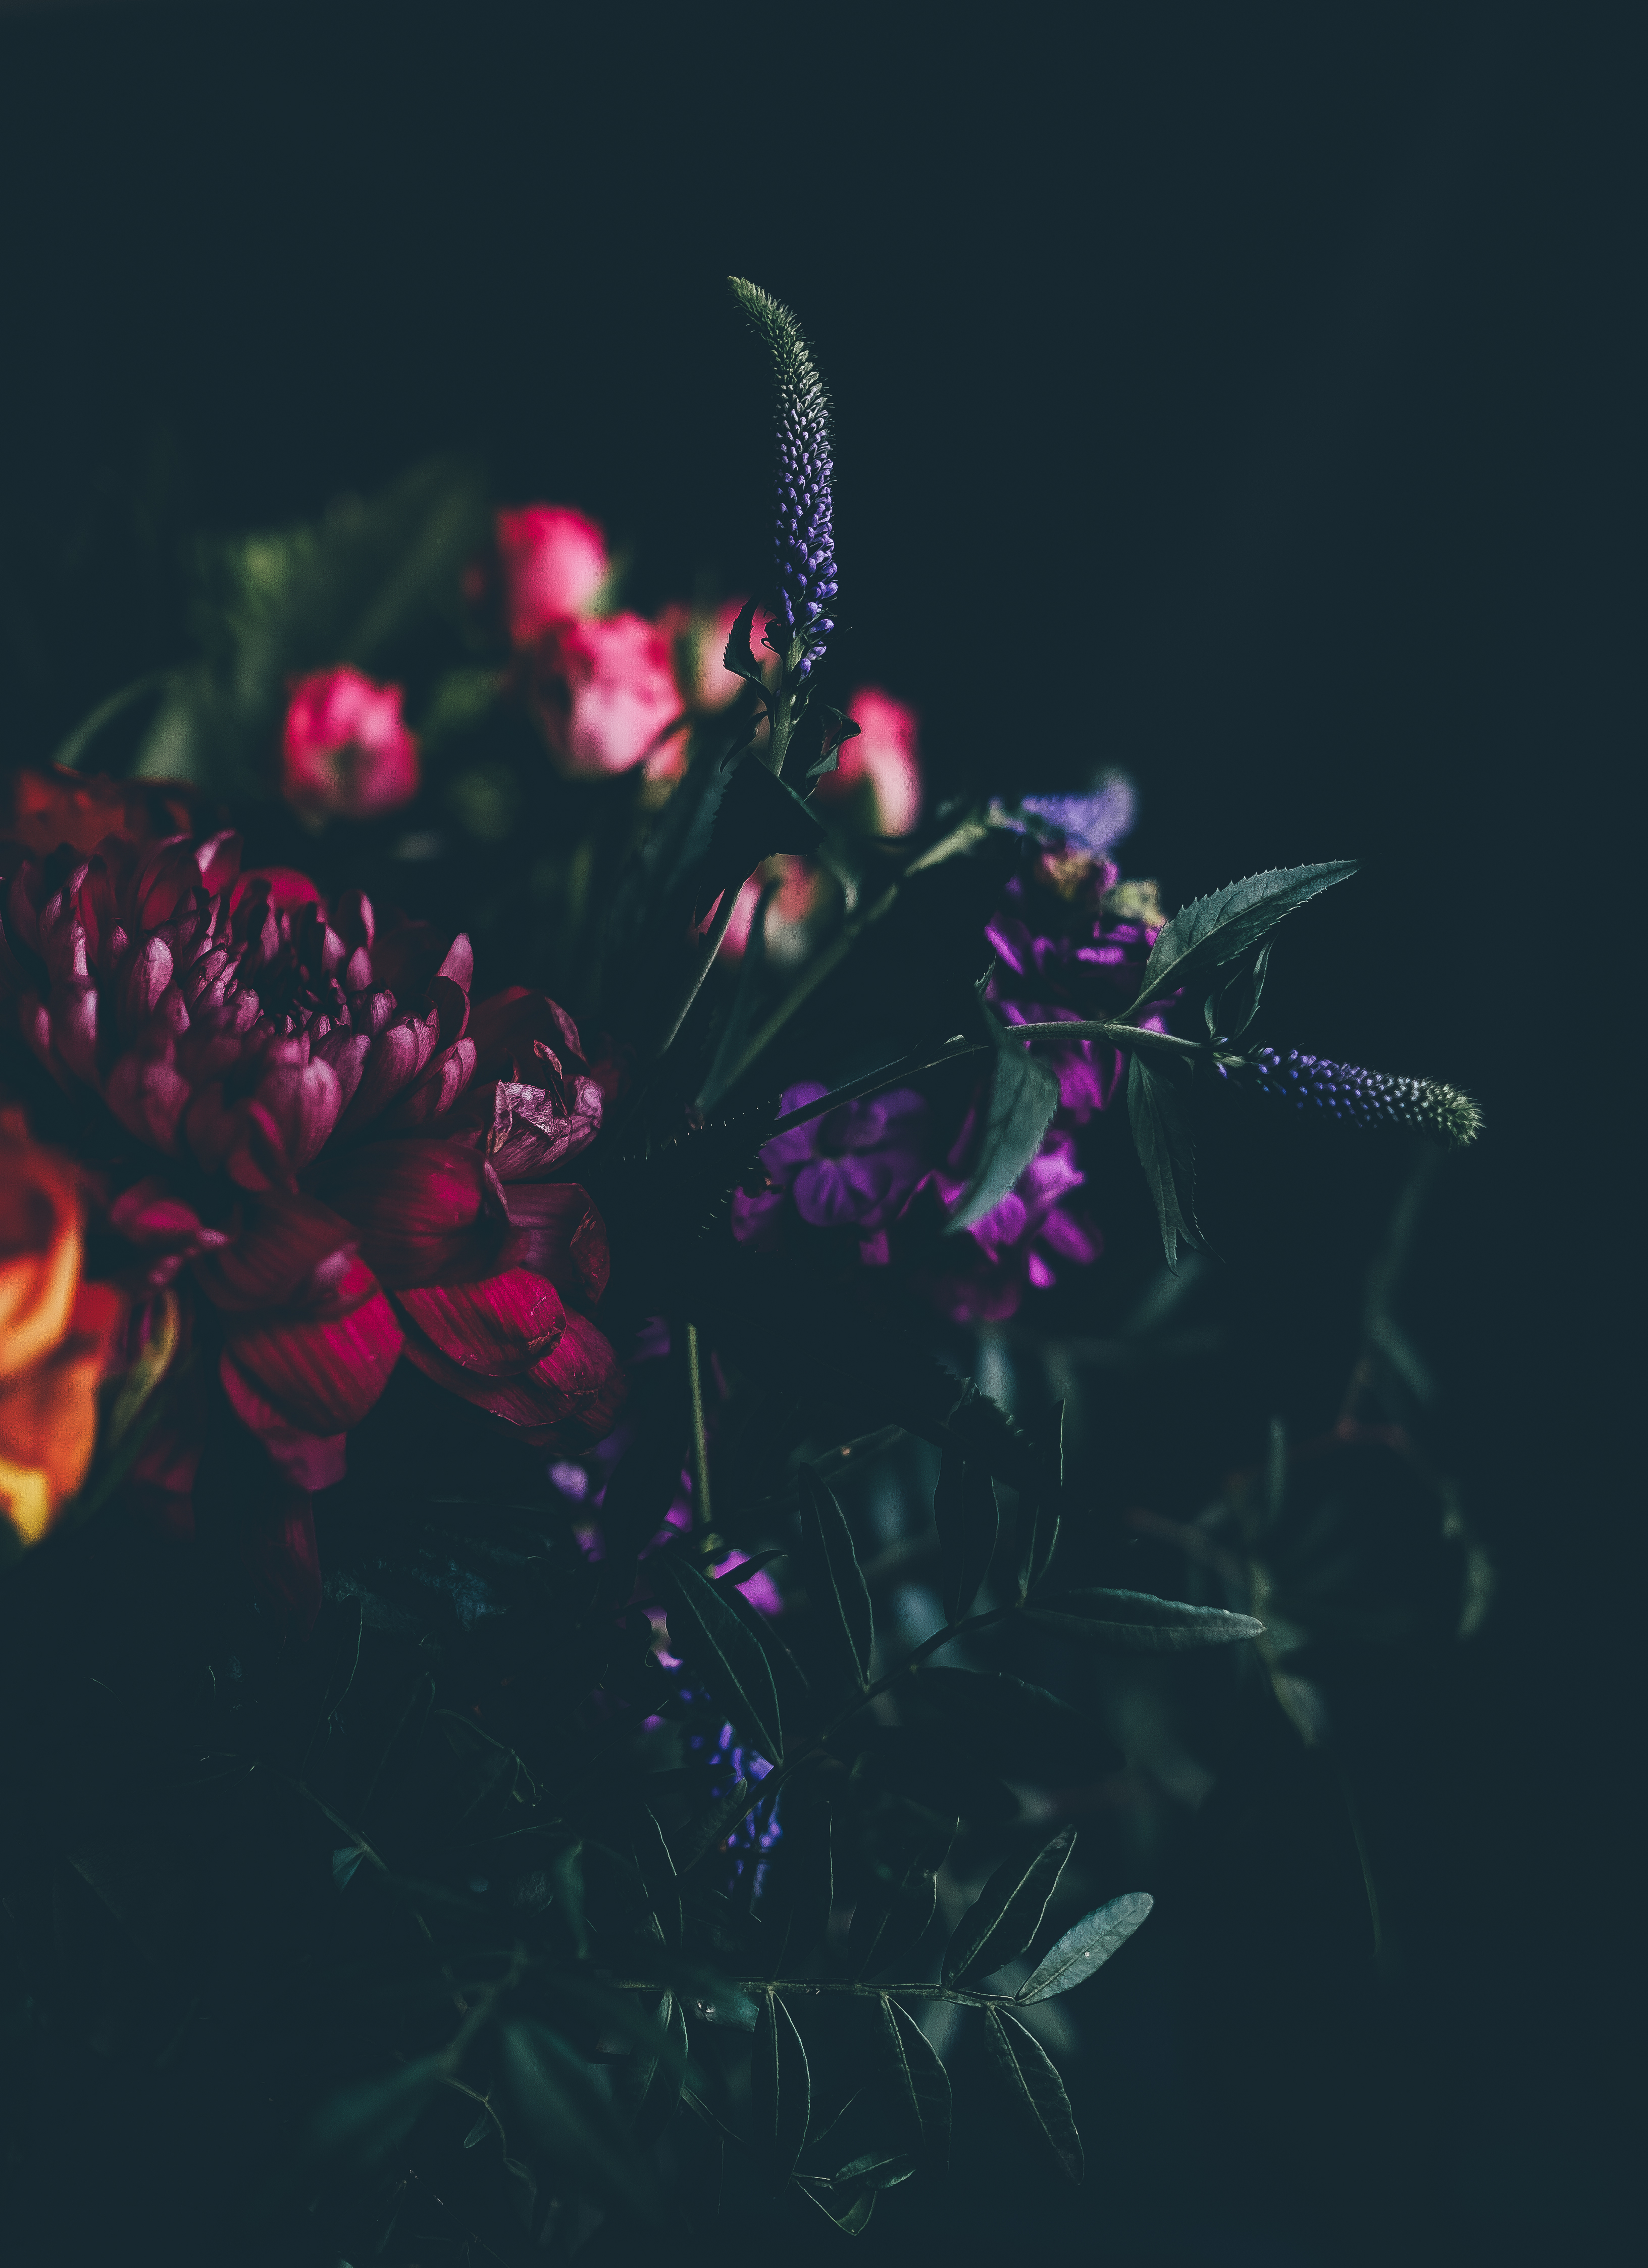
branch, plant, leaf, flower, petal, darkness, flora, macro photography, flowering plant, computer wallpaper, land plant